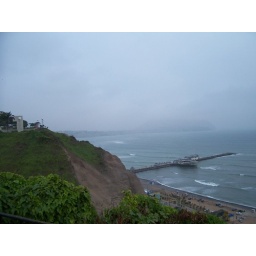
Looking out at the pacific ocean in Miraflores. The building on the pier is the restaurant La Rosa Nautica